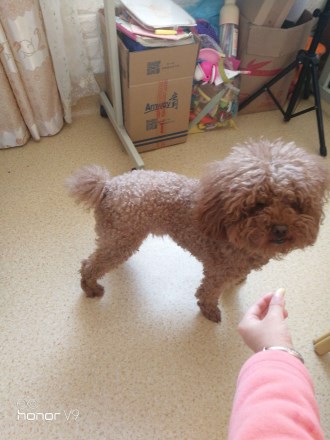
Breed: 7449-n000128-teddy